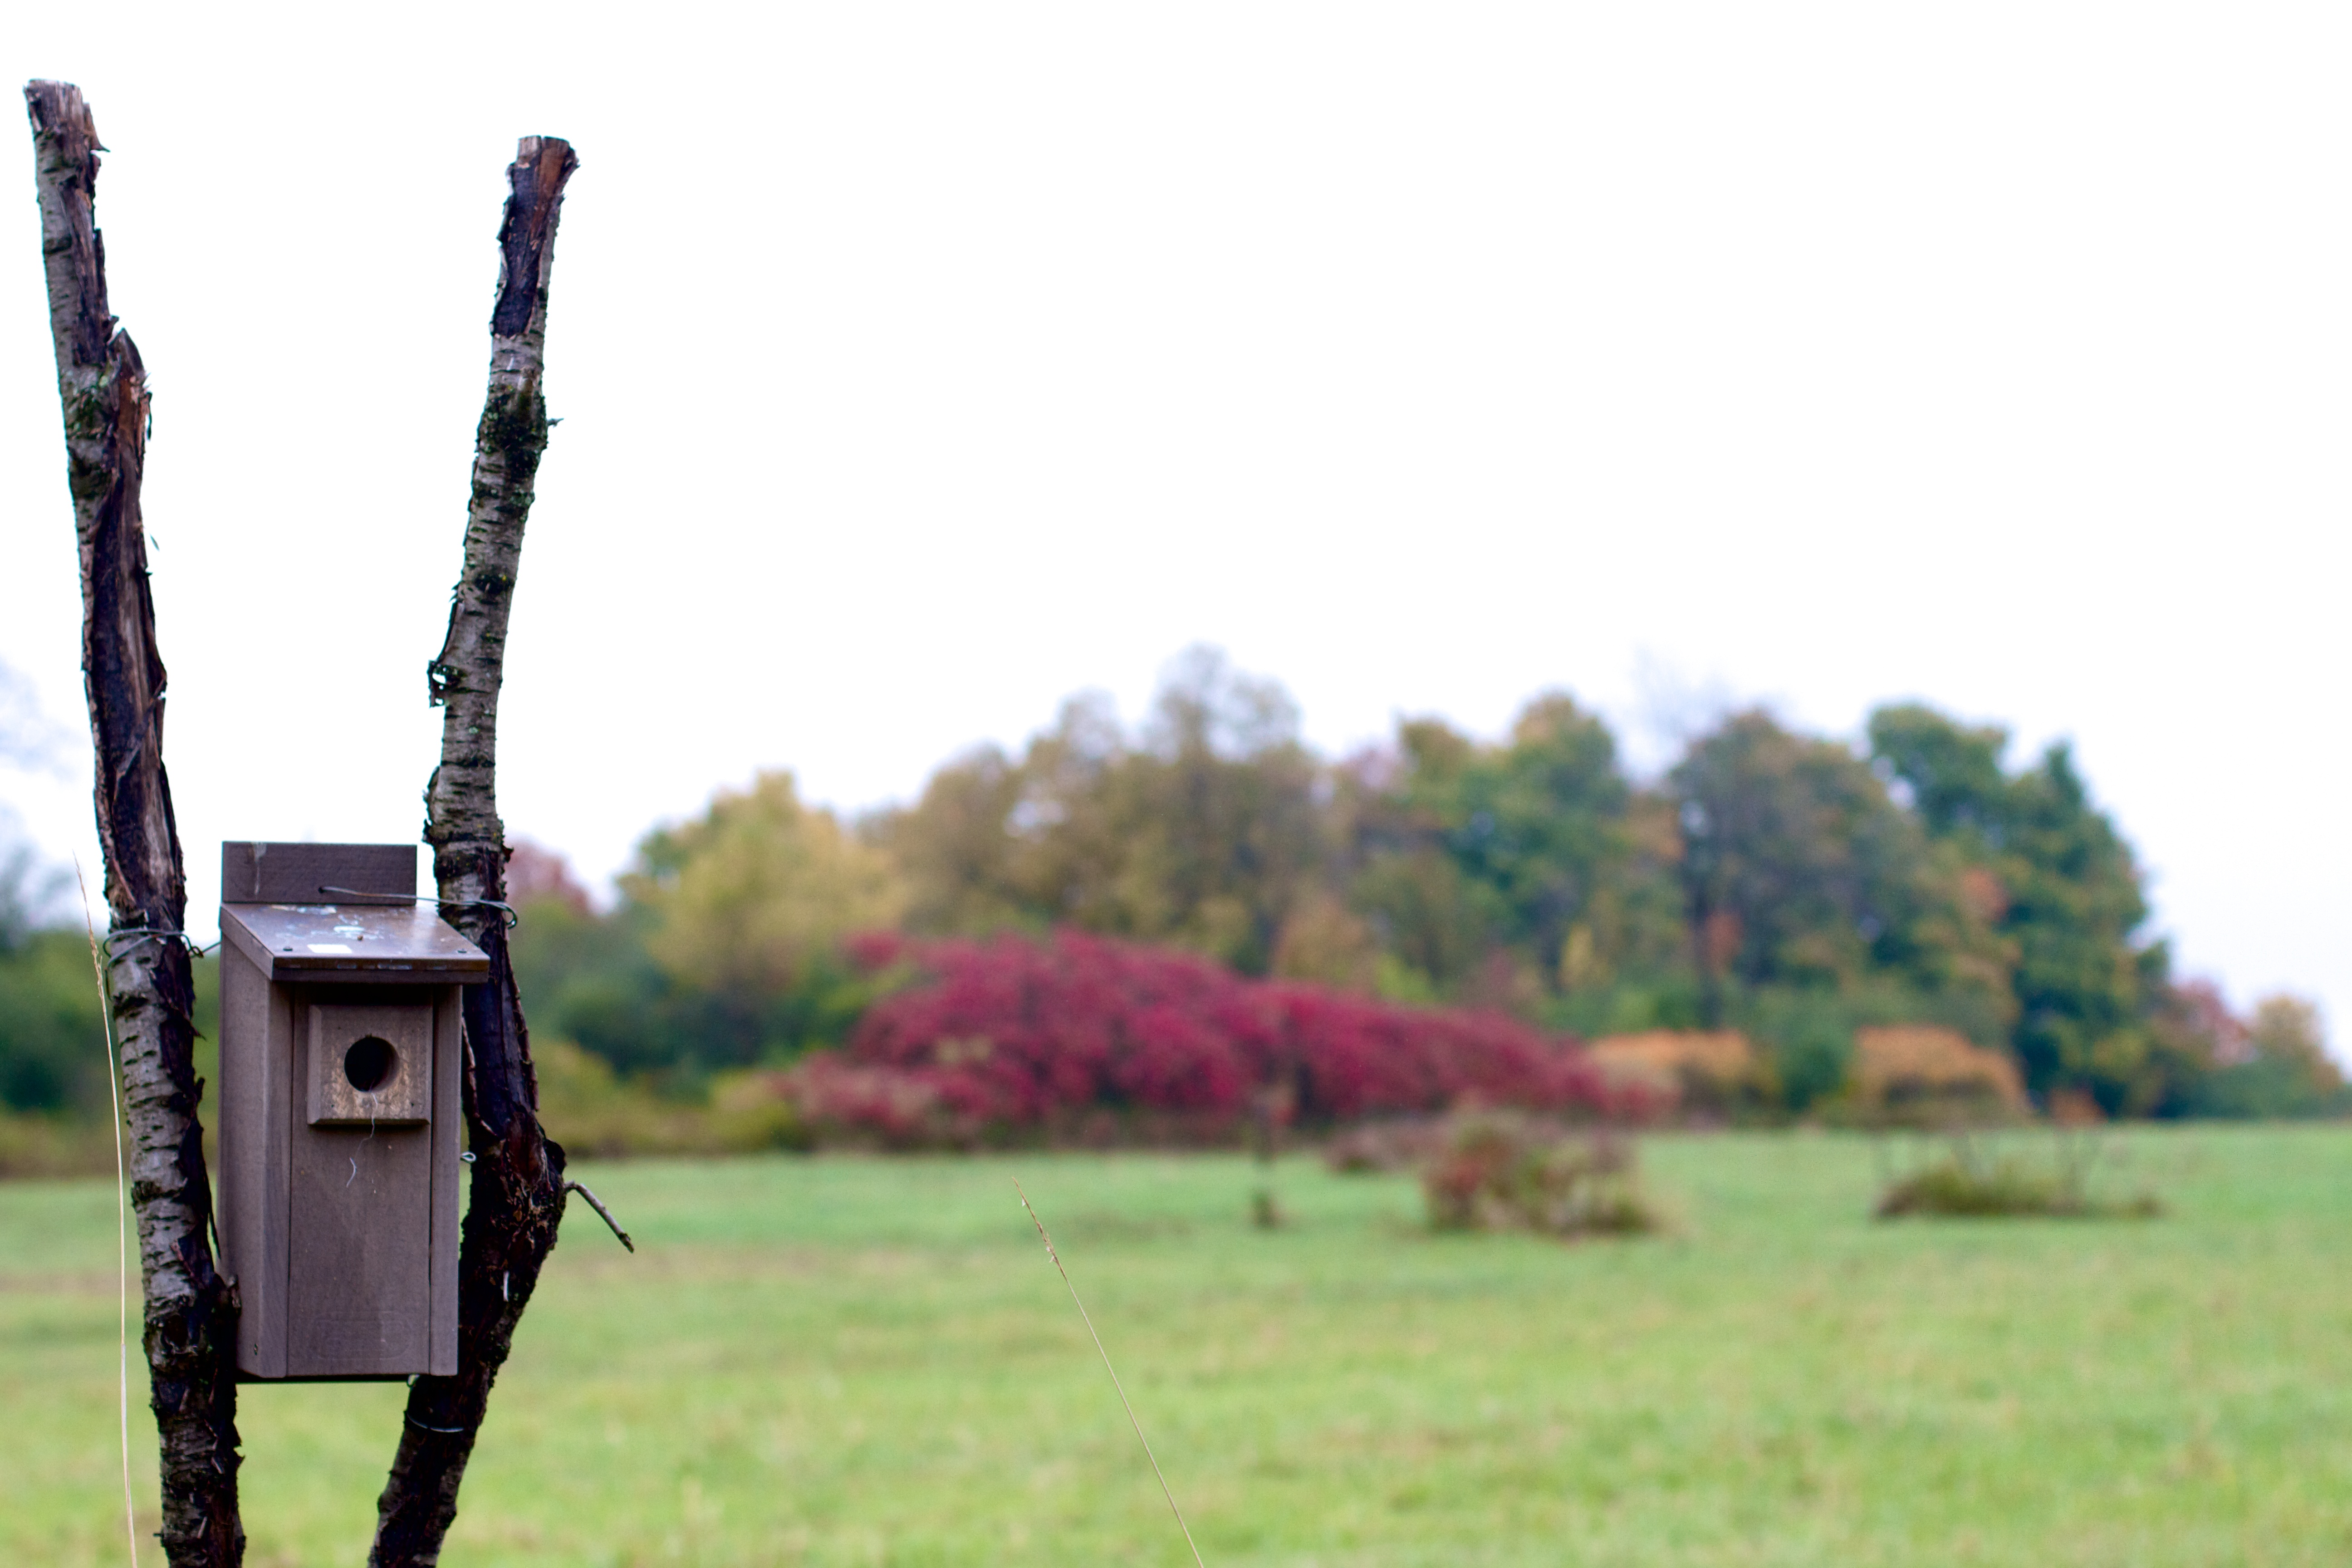
landscape, tree, grass, plant, sky, field, lawn, meadow, prairie, vehicle, pasture, grassland, rural area, land lot